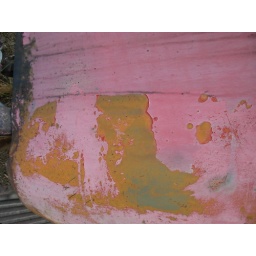
portions of a wonderful old rusty truck in Taos,NM